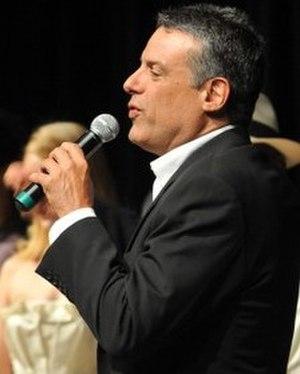
Fábio Villela Barreto Borges est un réalisateur brésilien né le 6 juin 1957 à Rio de Janeiro et mort le 20 novembre 2019 dans la même ville après un coma d'une dizaine d'années dû à un accident de voiture en 2009.